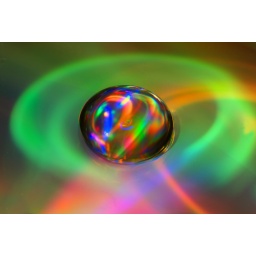
Another little clear water drop on a DVD, with hand-held brightly flashing LED lights above giving the colours.